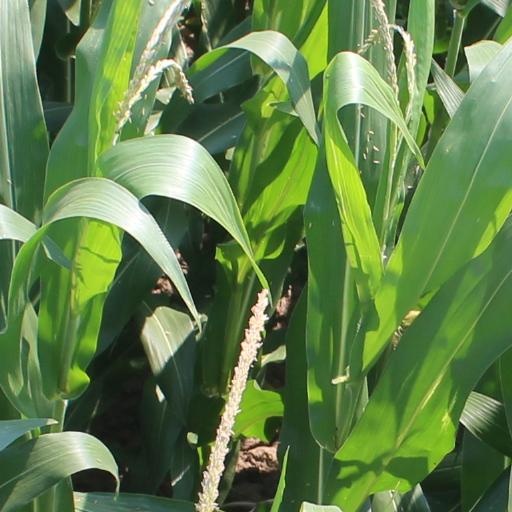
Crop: maize; corn